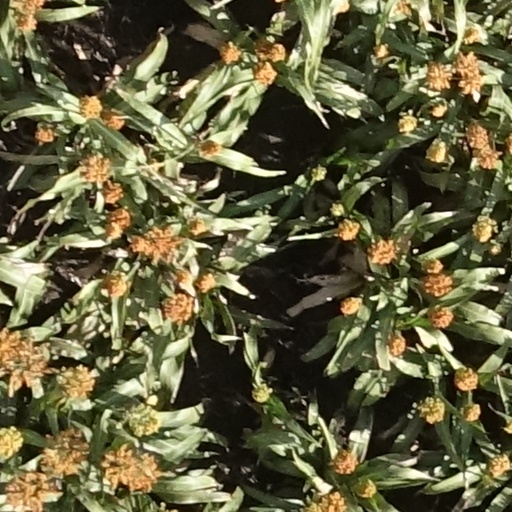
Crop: sorghum